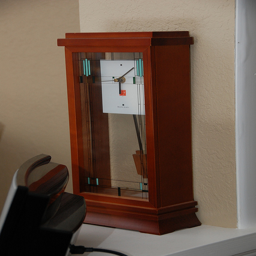
A wooden clock is sitting elegantly on a shelf.
Wooden pendulum clock in a room with beige walls.
A clock rests along the wall of a room.
A photo of the small clock sitting on a shelf.
an image of a small grandfather clock on a desk